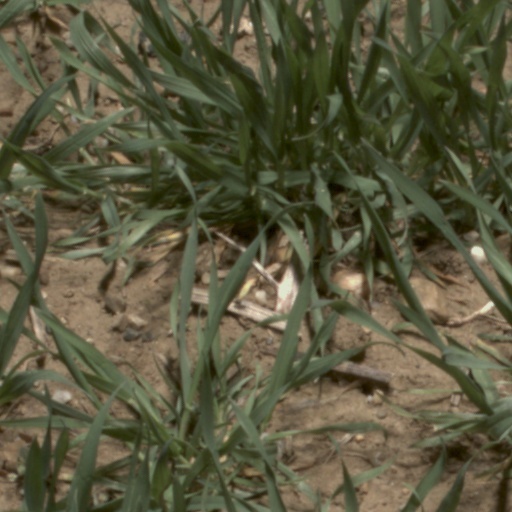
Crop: wheat